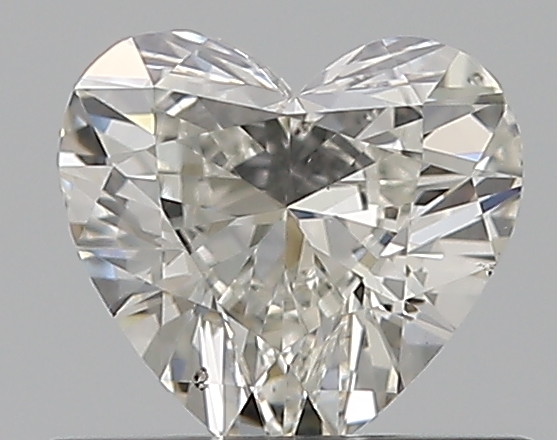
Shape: heart
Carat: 0.51
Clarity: VS2
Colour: H
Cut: VG
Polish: EX
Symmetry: EX
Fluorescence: F
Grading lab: GIA
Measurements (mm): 5.19 x 5.53 x 2.94